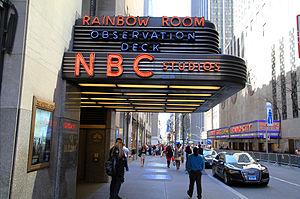
Megyn Marie Kelly, anciennement connue sous le nom Megyn Kendall, est une animatrice de télévision et commentatrice politique américaine. Précédemment sur Fox News, où elle est considérée comme moins conservatrice que la majorité des journalistes de la chaîne, elle rejoint NBC News en janvier 2017, dont elle sera licenciée le 26 octobre 2018 suite à une polémique.